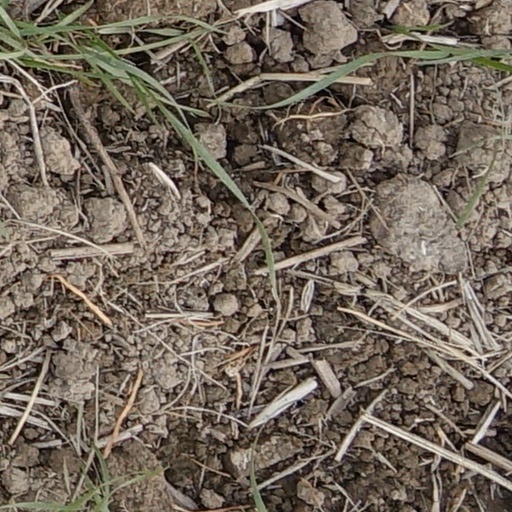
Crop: wheat